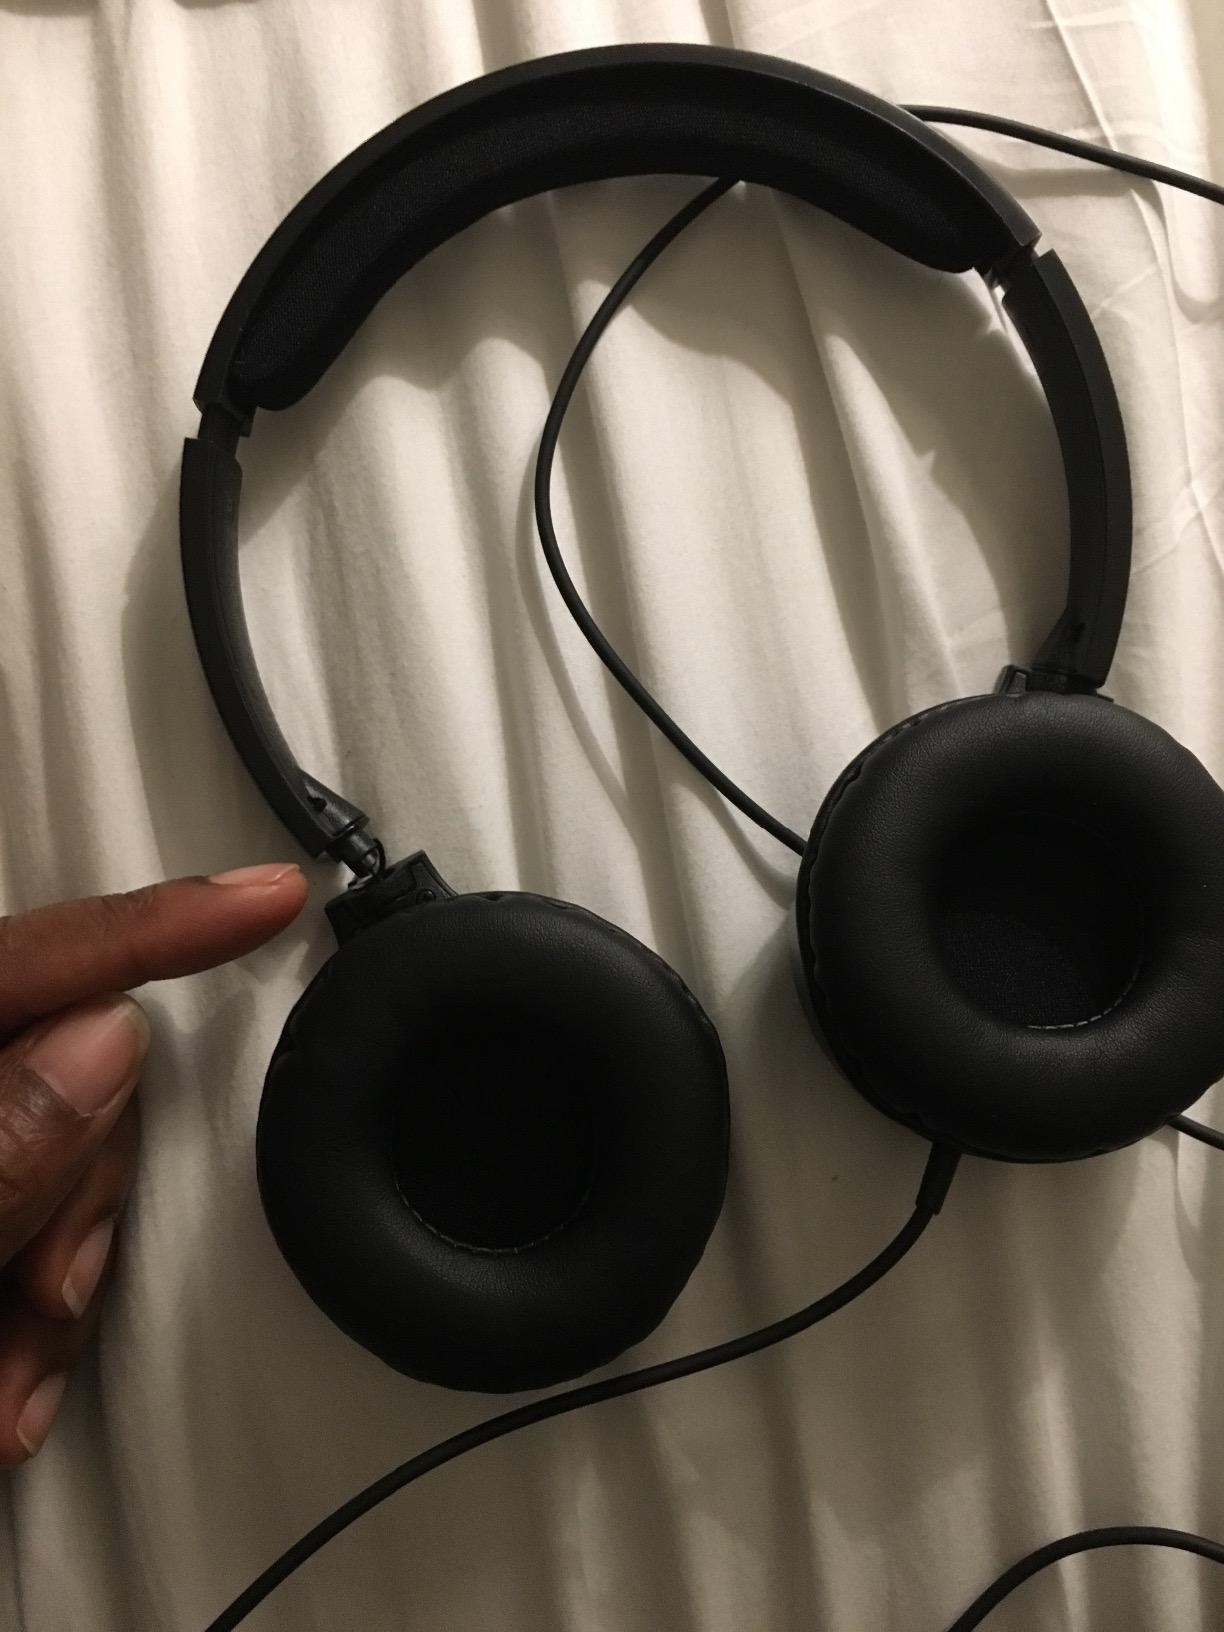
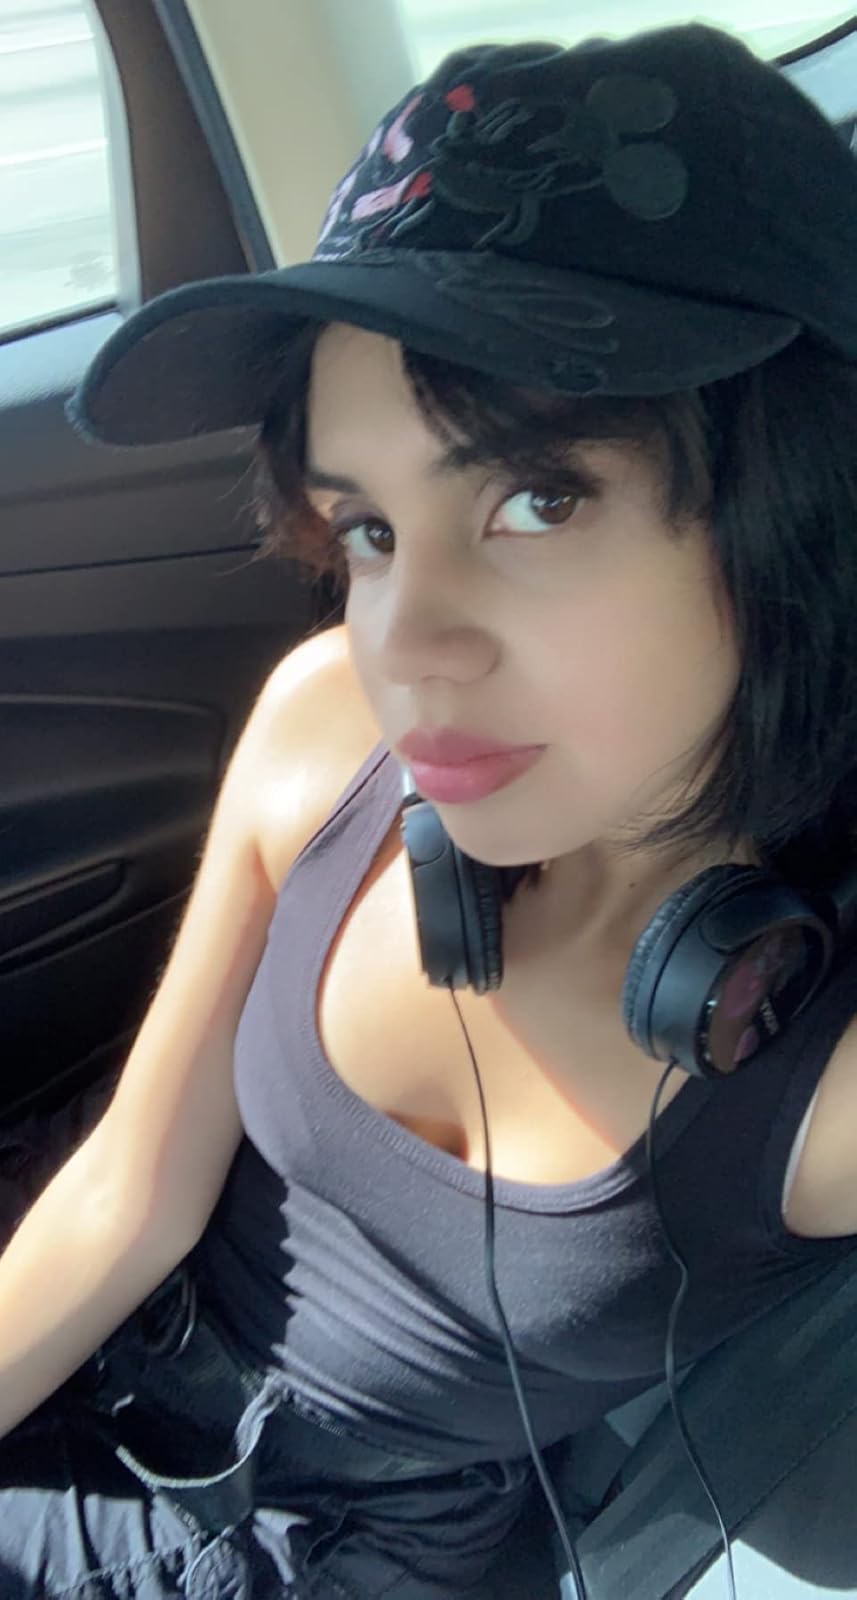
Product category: headphones
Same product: no